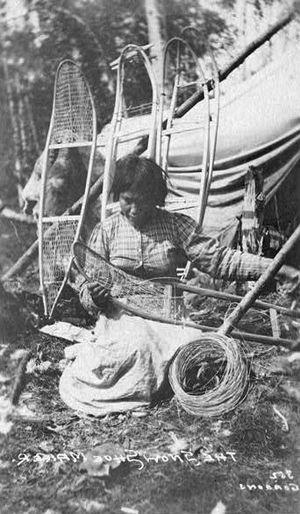
La raquette à neige, appelée plus communément raquette, est un accessoire qui permet de marcher sur des couches épaisses de neige molle. Ce mode de déplacement est spécifique aux régions enneigées d'Amérique du Nord et de Sibérie orientale depuis des millénaires, alors que le ski, basé sur la glisse, s'est développé préférentiellement en Eurasie. Sortir ou randonner en raquette est aujourd'hui devenu un loisir, que ce soit dans les vastes étendues de forêts ou de toundras boréales, ou dans les stations de sports d'hiver, au même titre que la marche à pied ou la pratique d'un sport de glisse, comme le ski de fond.
La babiche est une sorte de lanière de cuir fabriquée par les Amérindiens et utilisée pour fabriquer plusieurs choses, dont notamment les raquettes à neige, cordes d'arc, lignes à pêche et sacs